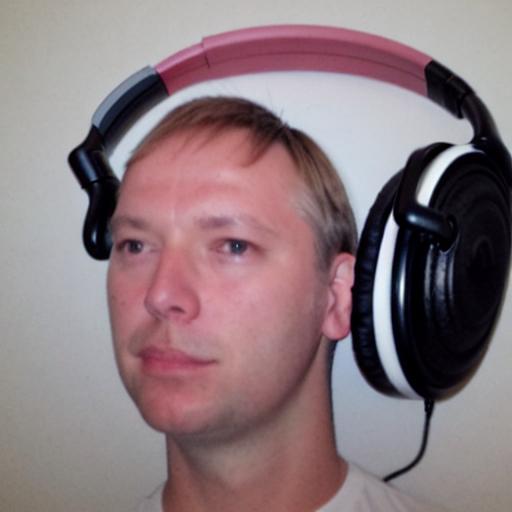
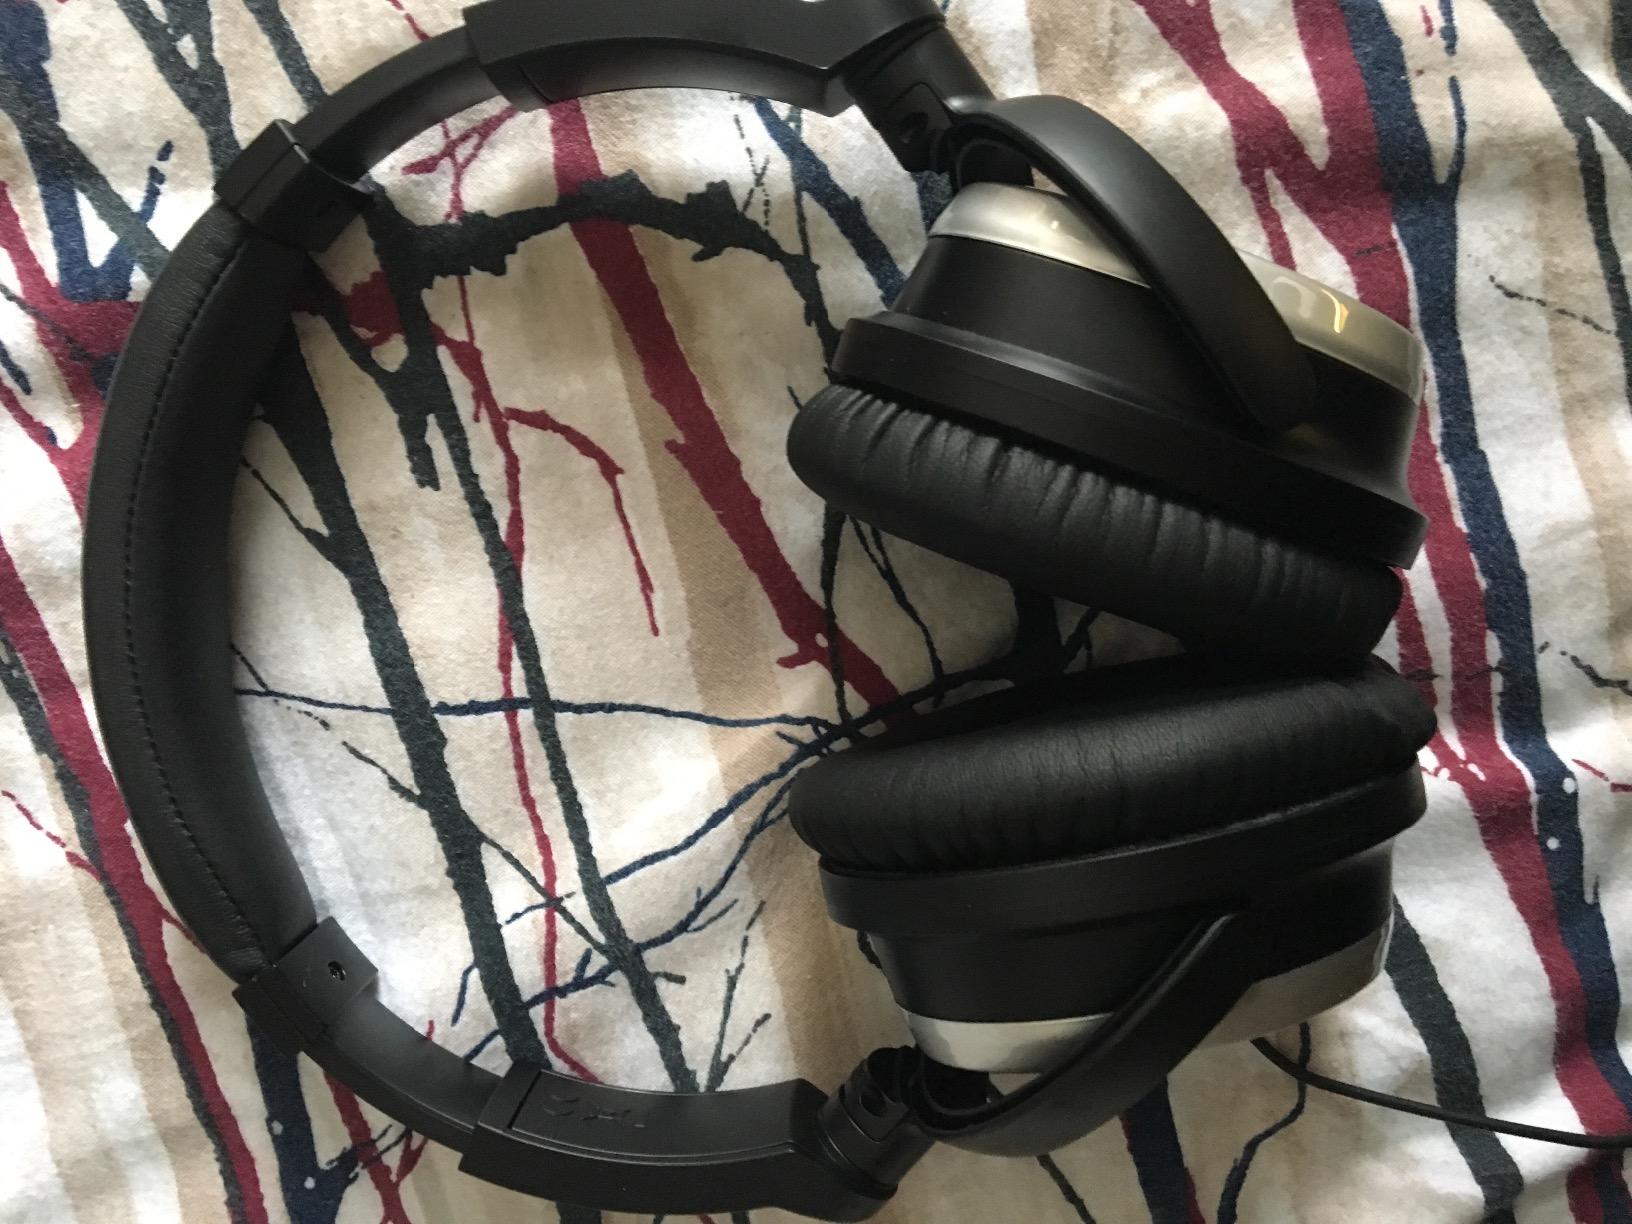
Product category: headphones
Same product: no